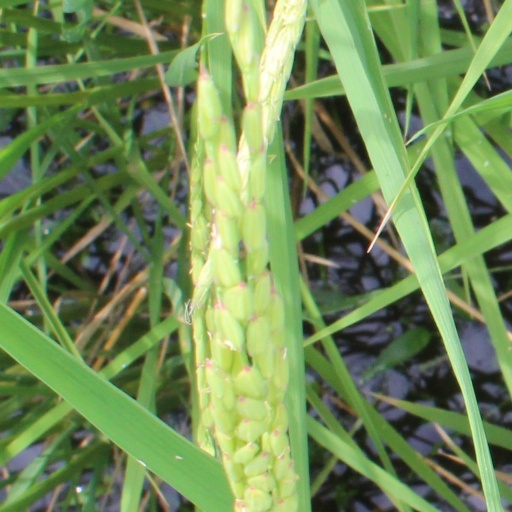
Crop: rice